2023 Equatorial Guinea Marburg virus disease outbreak

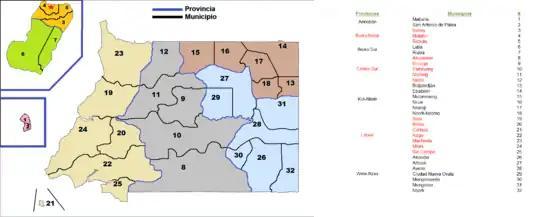
Municipalities of Equatorial Guinea, Africa

An outbreak of an unidentified illness was first reported on 7 February 2023 and linked to people who took part in a funeral ceremony in Kié-Ntem province's Nsok-Nsomo district. Eight deaths were reported by 10 February 2023, prompting a local lockdown, while Cameroon introduced border restrictions. Reported symptoms included nose bleeds, fever, joint pain and other ailments.